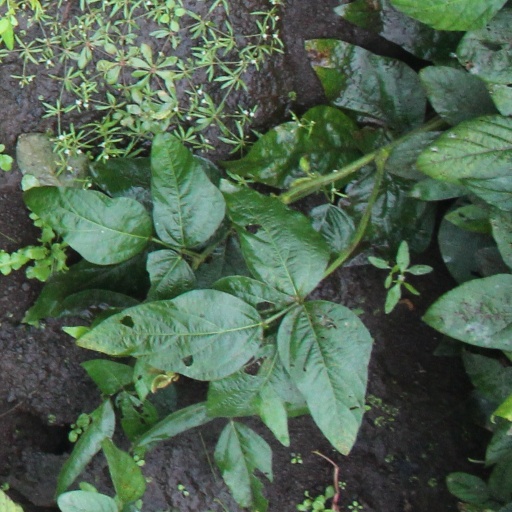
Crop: soybean